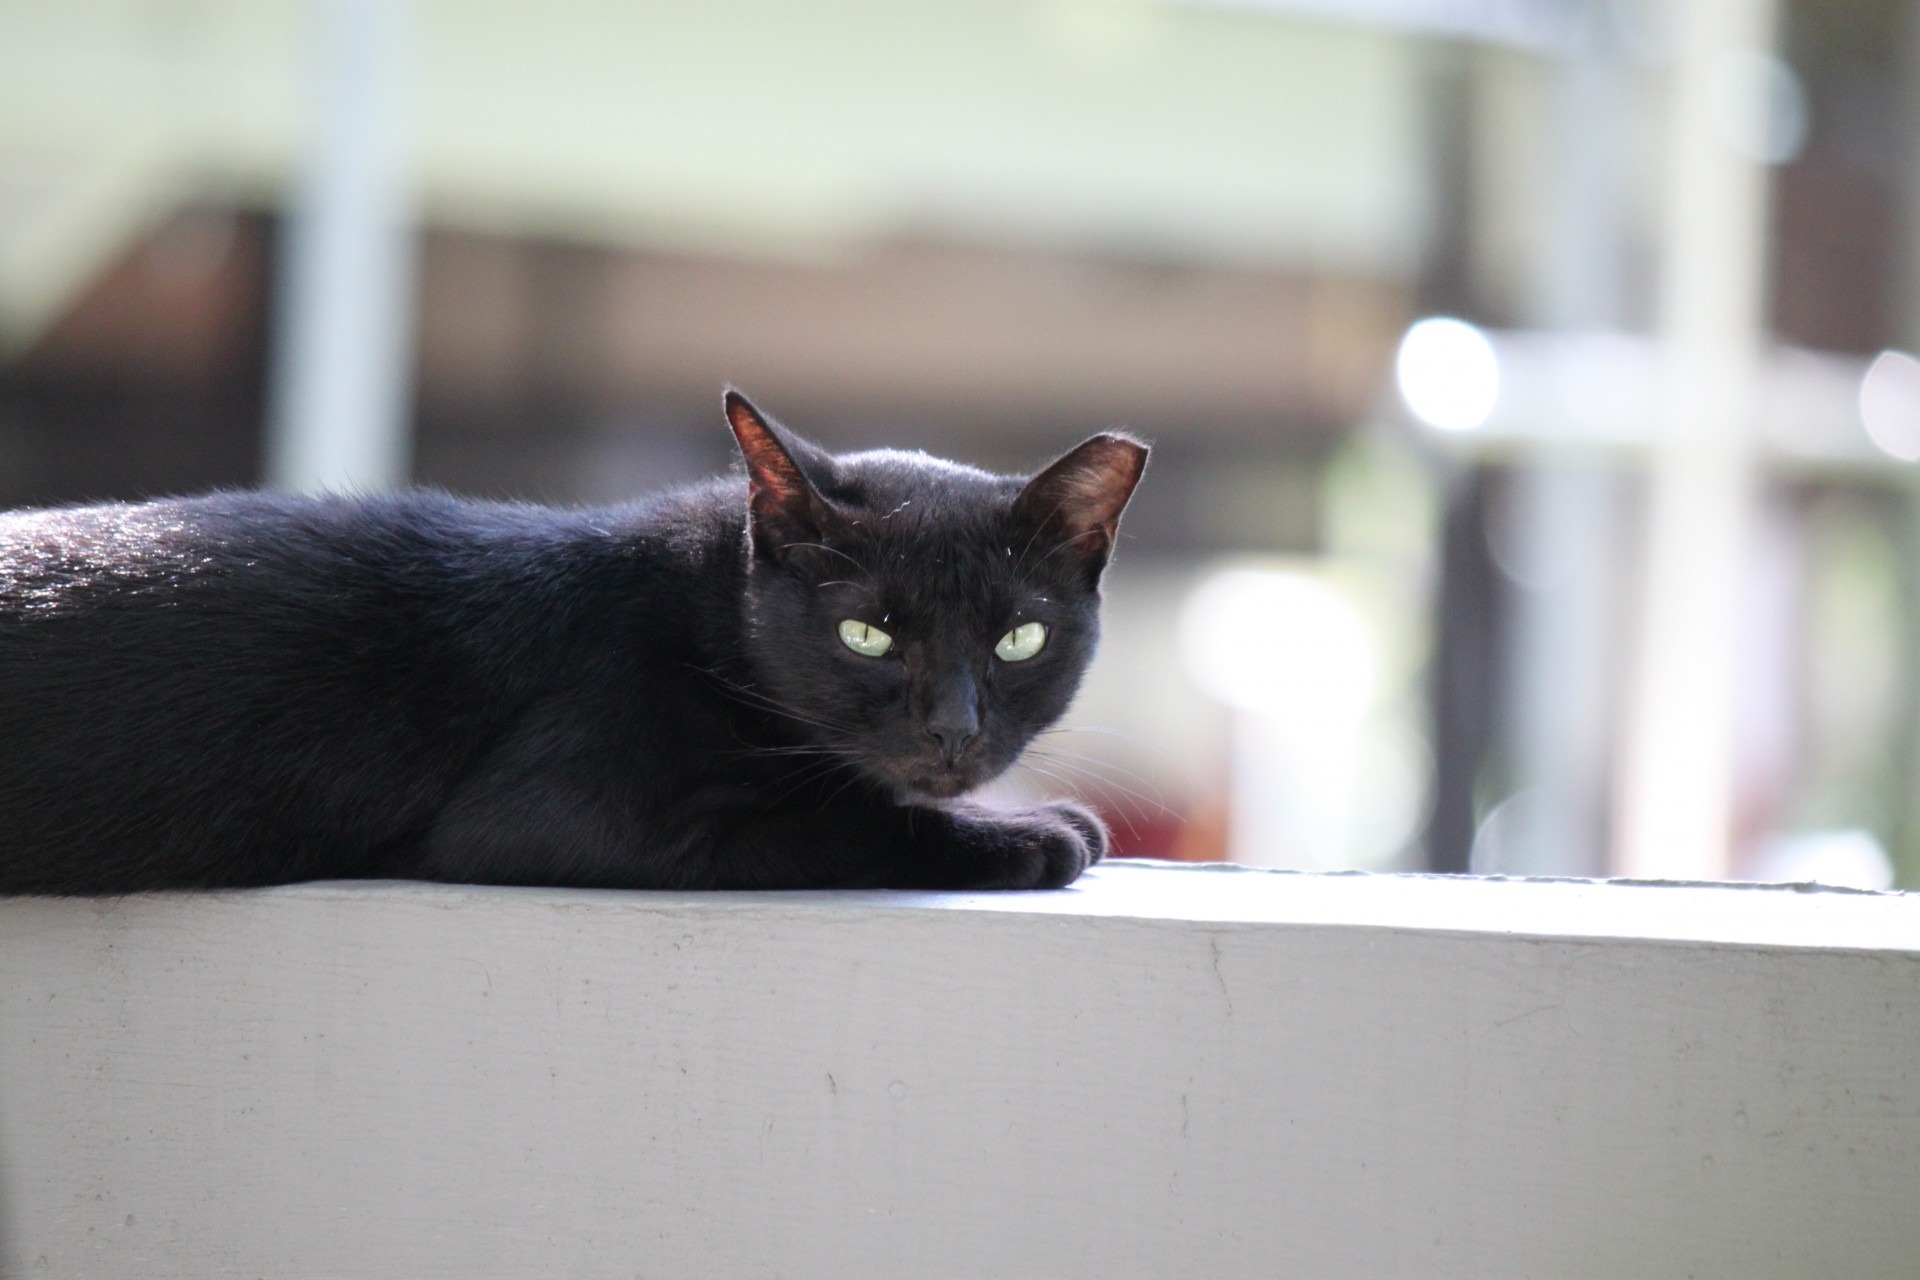
sharp, dark, wildlife, portrait, green, kitten, cat, mammal, exterior, black cat, black, relaxing, outdoors, cats, eyes, whiskers, scary, kitty, buildings, animals, mammals, vertebrate, domestic, resting, staring, stares, stone walls, small to medium sized cats, cat like mammal, domestic short haired cat